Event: Nepal Earthquake
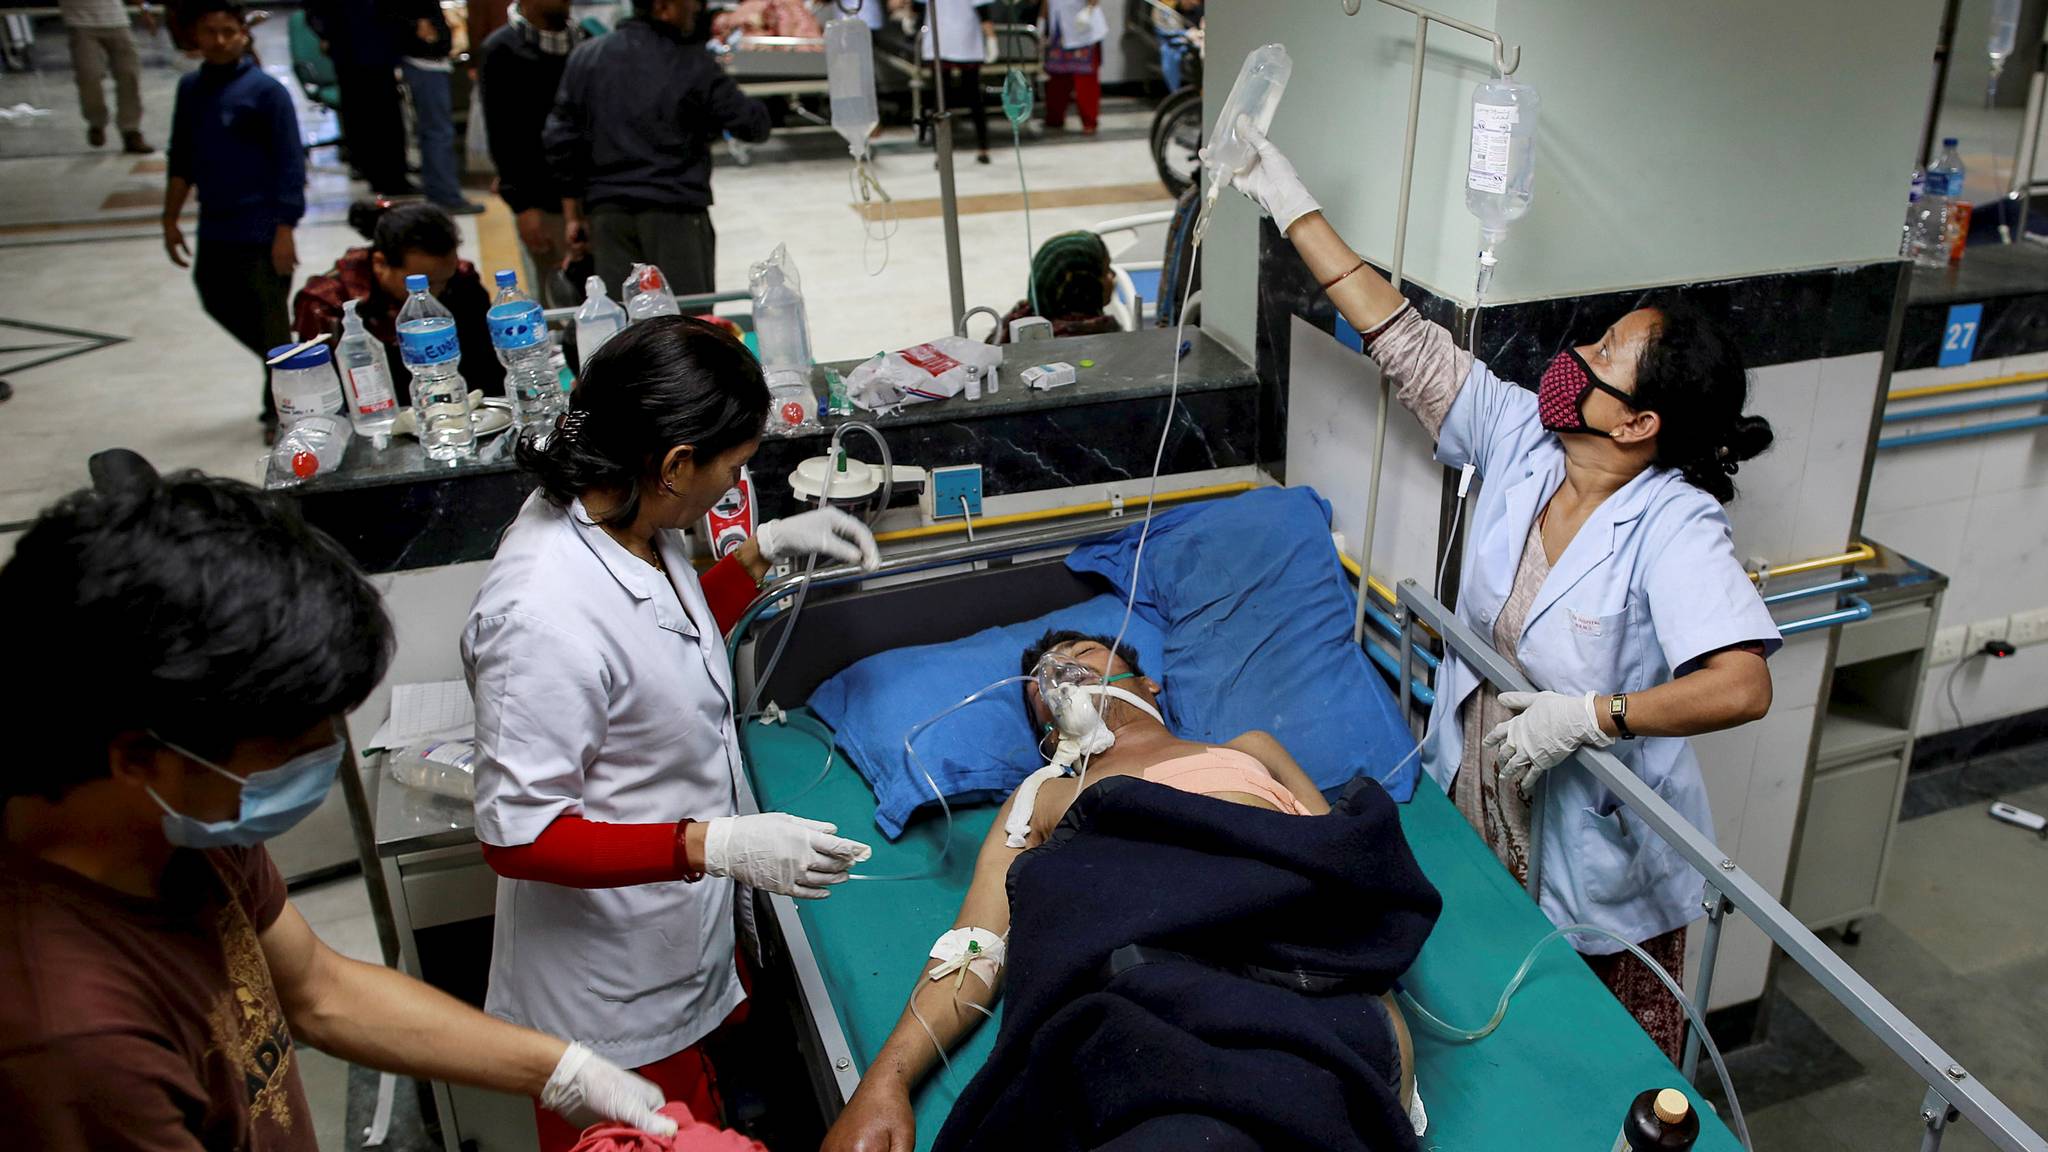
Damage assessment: no_damage